Housekeeping (film)

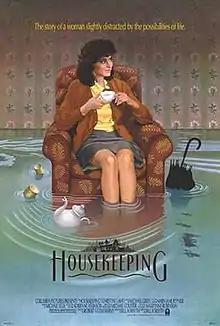
Theatrical release poster

Housekeeping is a 1987 American comedy-drama film written and directed by Bill Forsyth, starring Christine Lahti, Sara Walker, and Andrea Burchill. Based on Marilynne Robinson's 1980 novel "Housekeeping", it is about two young sisters growing up in Idaho in the 1950s. After being abandoned by their mother and raised by elderly relatives, the sisters are looked after by their eccentric aunt whose unconventional and unpredictable ways affect their lives. The film explores themes of family, belonging, and the conflict between individuality and conformity in a small, judgmental community. It was filmed on location in Alberta and British Columbia, Canada. It won two awards at the 1987 Tokyo International Film Festival.